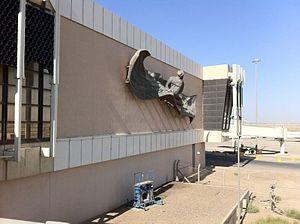
L'aéroport international de Bagdad, en arabe : مطار بغداد الدولي, anciennement sous le nom d’Aéroport International de Saddam est le premier aéroport d'Irak.